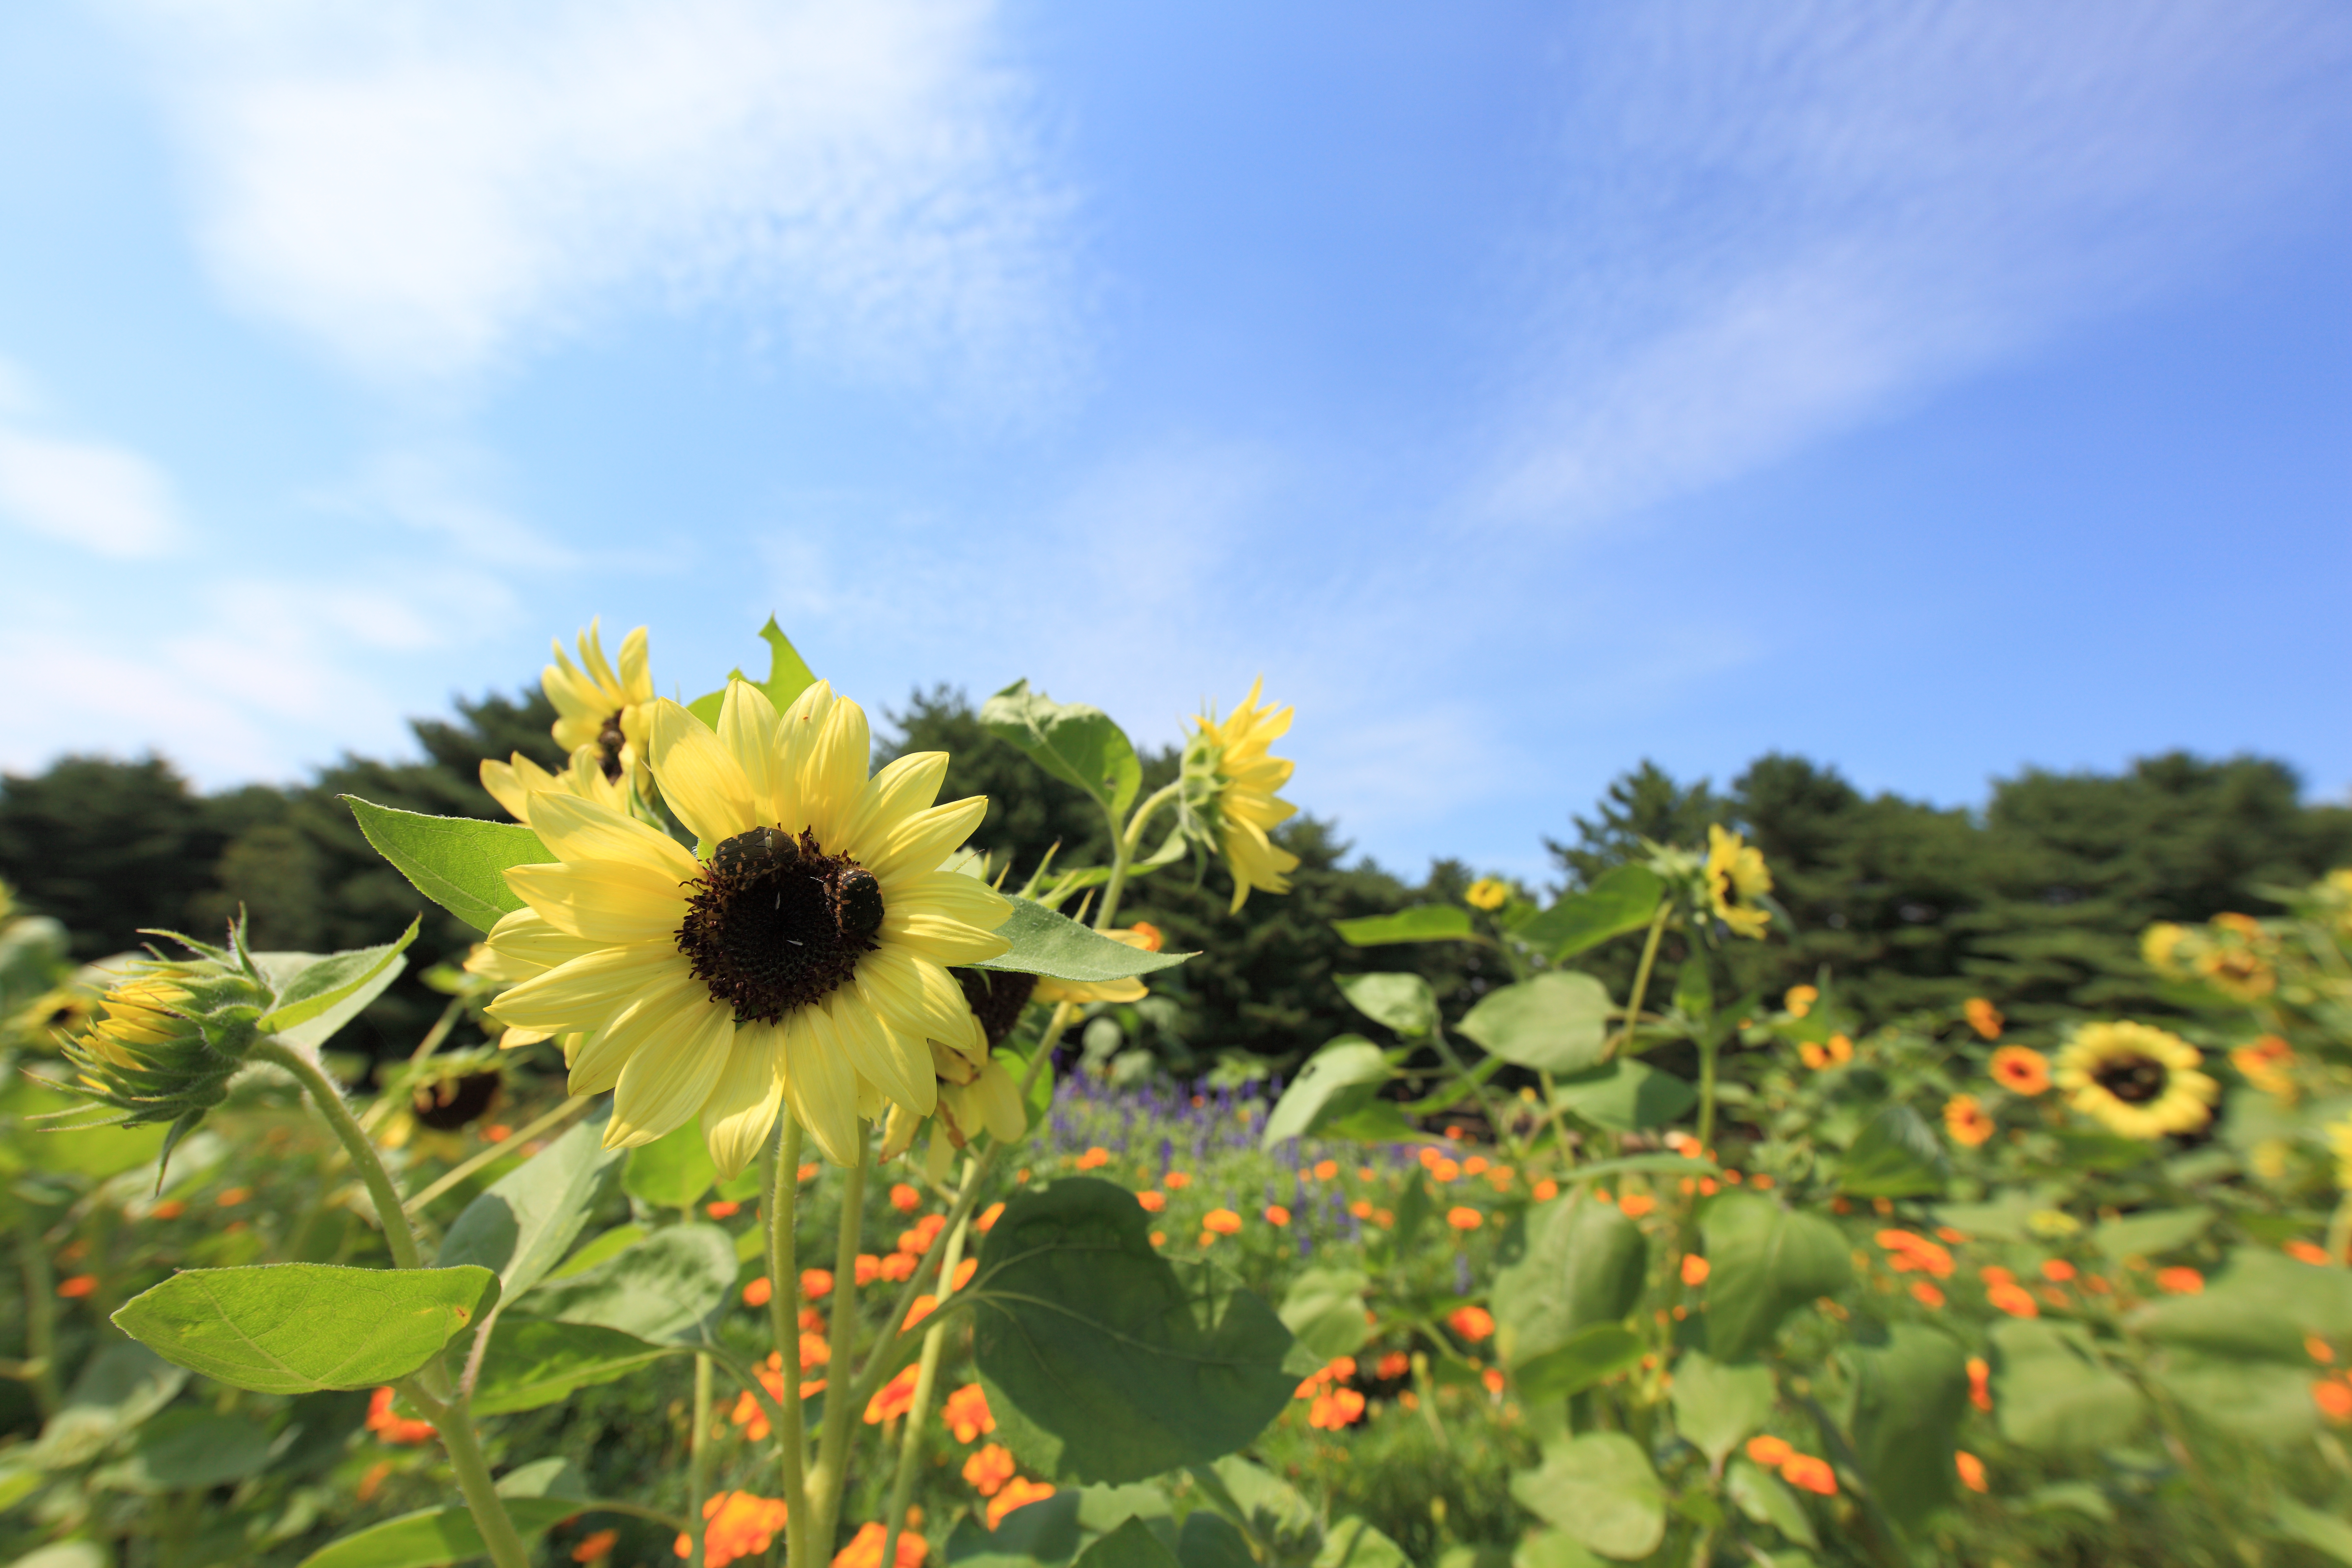
nature, blossom, plant, sky, field, meadow, prairie, sunlight, flower, high, botany, yellow, flora, sunflower, wildflower, cool image, helianthus, 5d, hires, markii, ecosystem, hi, res, resolution, ibaraki, hitachi, hitachiseasidepark, flowering plant, daisy family, land plant